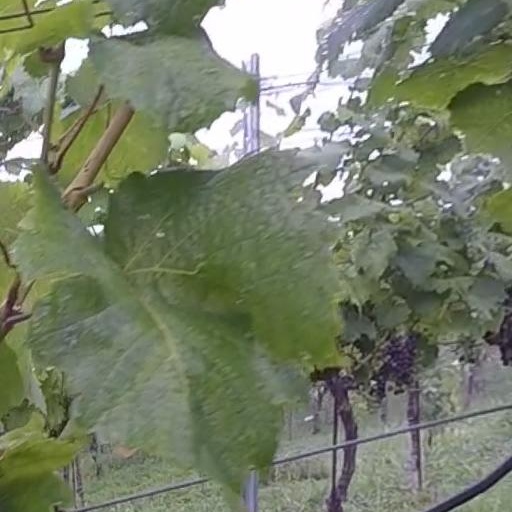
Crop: grape